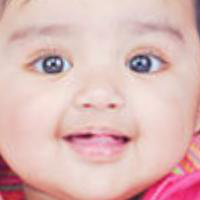
Age group: age 01-10